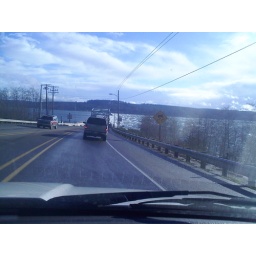
Not well seen, the huge waves cresting over the south side of the bridge to the north. Fun white knuckle driving!